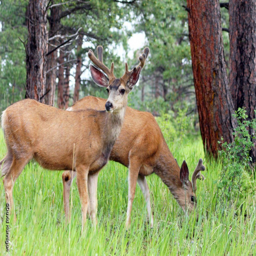
a mule deer buck in velvet , near a city .